Seo Whi-min

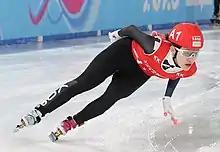
Seo at the 2020 Winter Youth Olympics

Seo Whi-min (born 13 March 2002) is a South Korean short track speed skater who competed at the 2022 Winter Olympics.